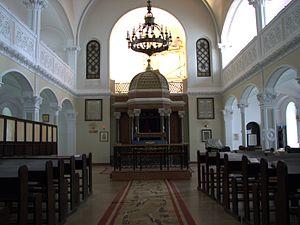
La synagogue Nożyk de Varsovie, située 6, rue Twarda, est la seule synagogue actuellement en activité qui ait survécu à la Seconde Guerre mondiale.